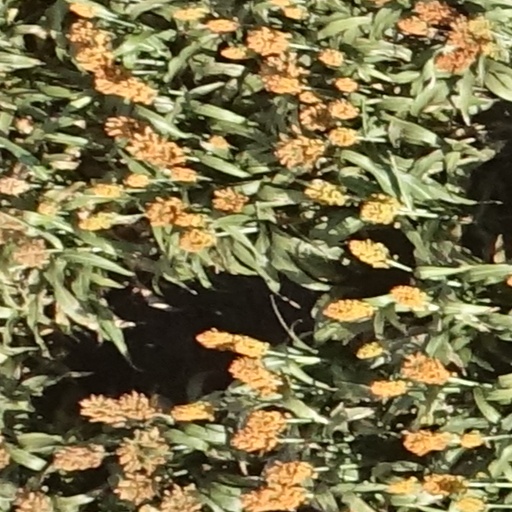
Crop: sorghum